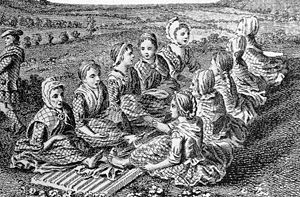
Valkning
Skotske kvinder udfører valkning i det 18. århundrede
Valkning er en gammel metode til fremstilling af tekstiler ud fra uld. Inden selve valkeprocessen væves ulden til store uldstoffer, som derefter fugtes og bearbejdes mekanisk indtil stoffet har en tæt og fast struktur. Den hærdning af stoffet, der sker under valkningen, er den samme som ved filtning.